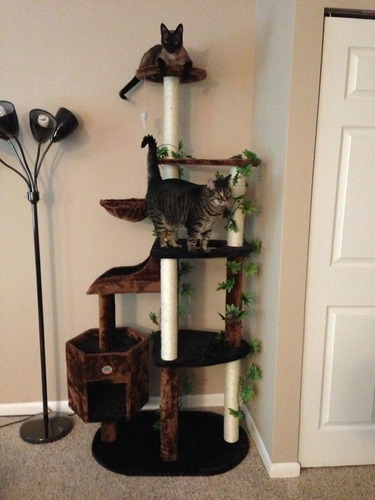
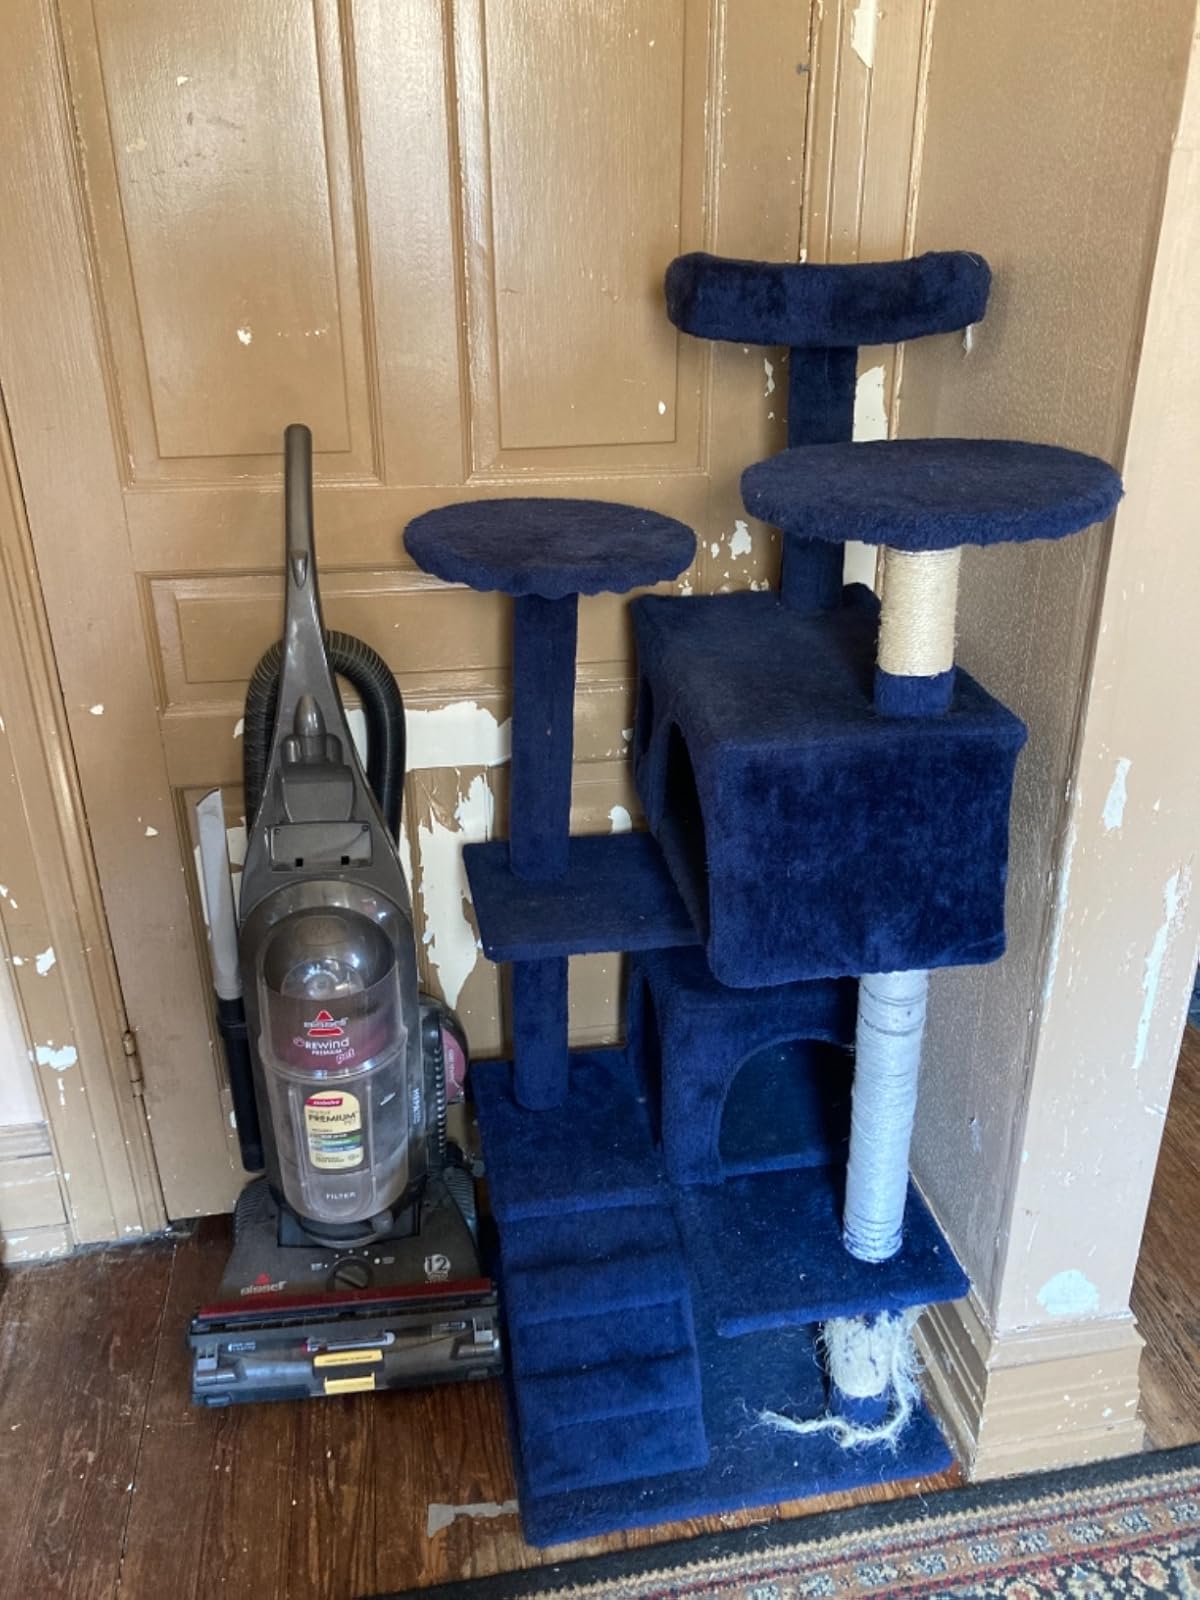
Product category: items_cat tree
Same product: no